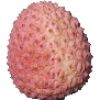
Label: Lychee 1